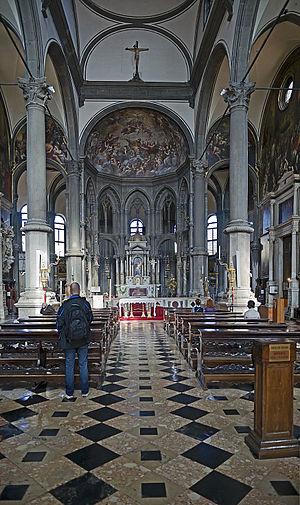
L'église Saint-Zacharie est un édifice religieux de Venise en Italie situé dans le Sestiere de Castello, non loin de la place Saint-Marc.